Tripping (pipe)

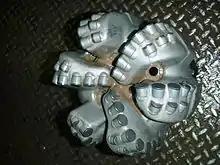
Vertical Drill Bit

Drill bits wear and tear like most any other piece of equipment. Once a bit becomes too worn to drill at an adequate rate or make a full-gauge hole, or if the bearings are thought to be near failure, a trip is undertaken to replace the bit. A trip is not considered a bit trip when the purpose of replacing the bit is to change sizes. This is only done when the crew "sets surface, intermediate or longstring" as appropriate.